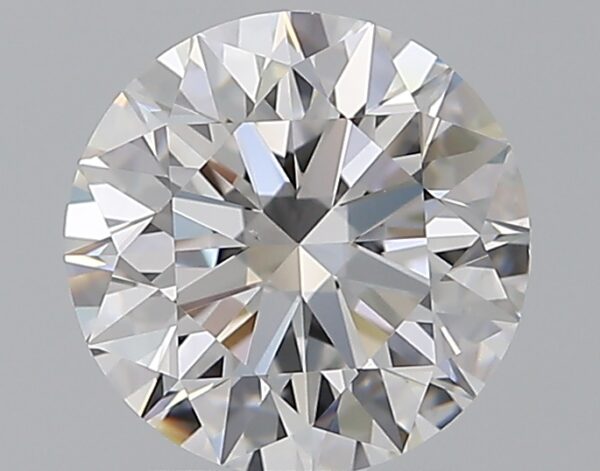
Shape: round
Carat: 2.01
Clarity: VS2
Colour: D
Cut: EX
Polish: EX
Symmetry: EX
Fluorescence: F
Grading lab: GIA
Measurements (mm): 8.01 x 8.06 x 5.01